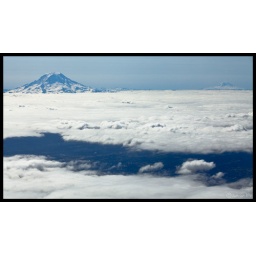
Mount Rainier &amp;amp; Mount St. Helens break above the clouds on my airplane trip to Washington.